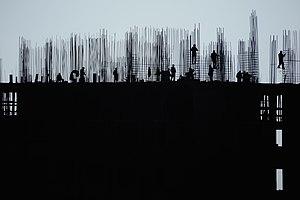
Erevan ou Yerevan est la plus grande des villes d’Arménie et sa capitale depuis 1918, la douzième depuis les origines de l’Arménie.